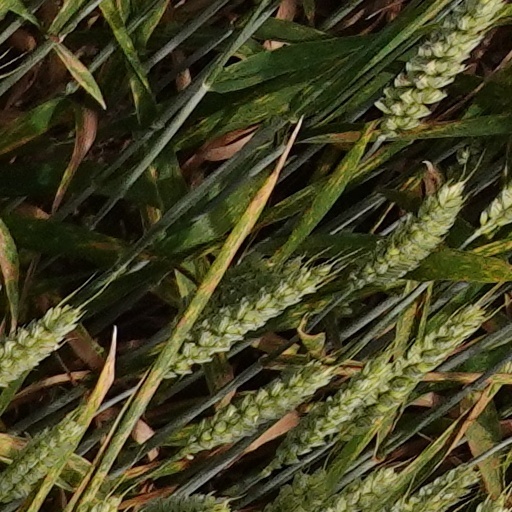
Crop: wheat